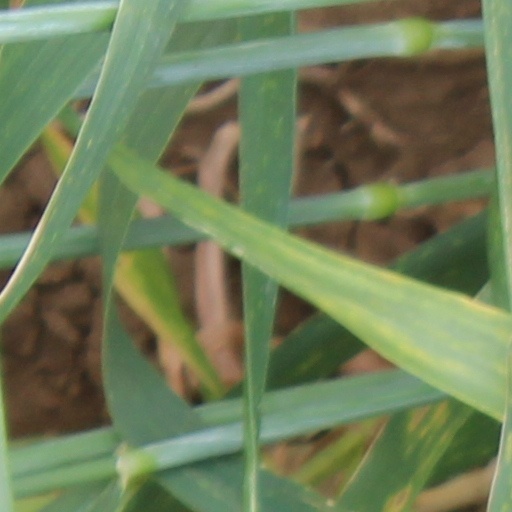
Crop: wheat